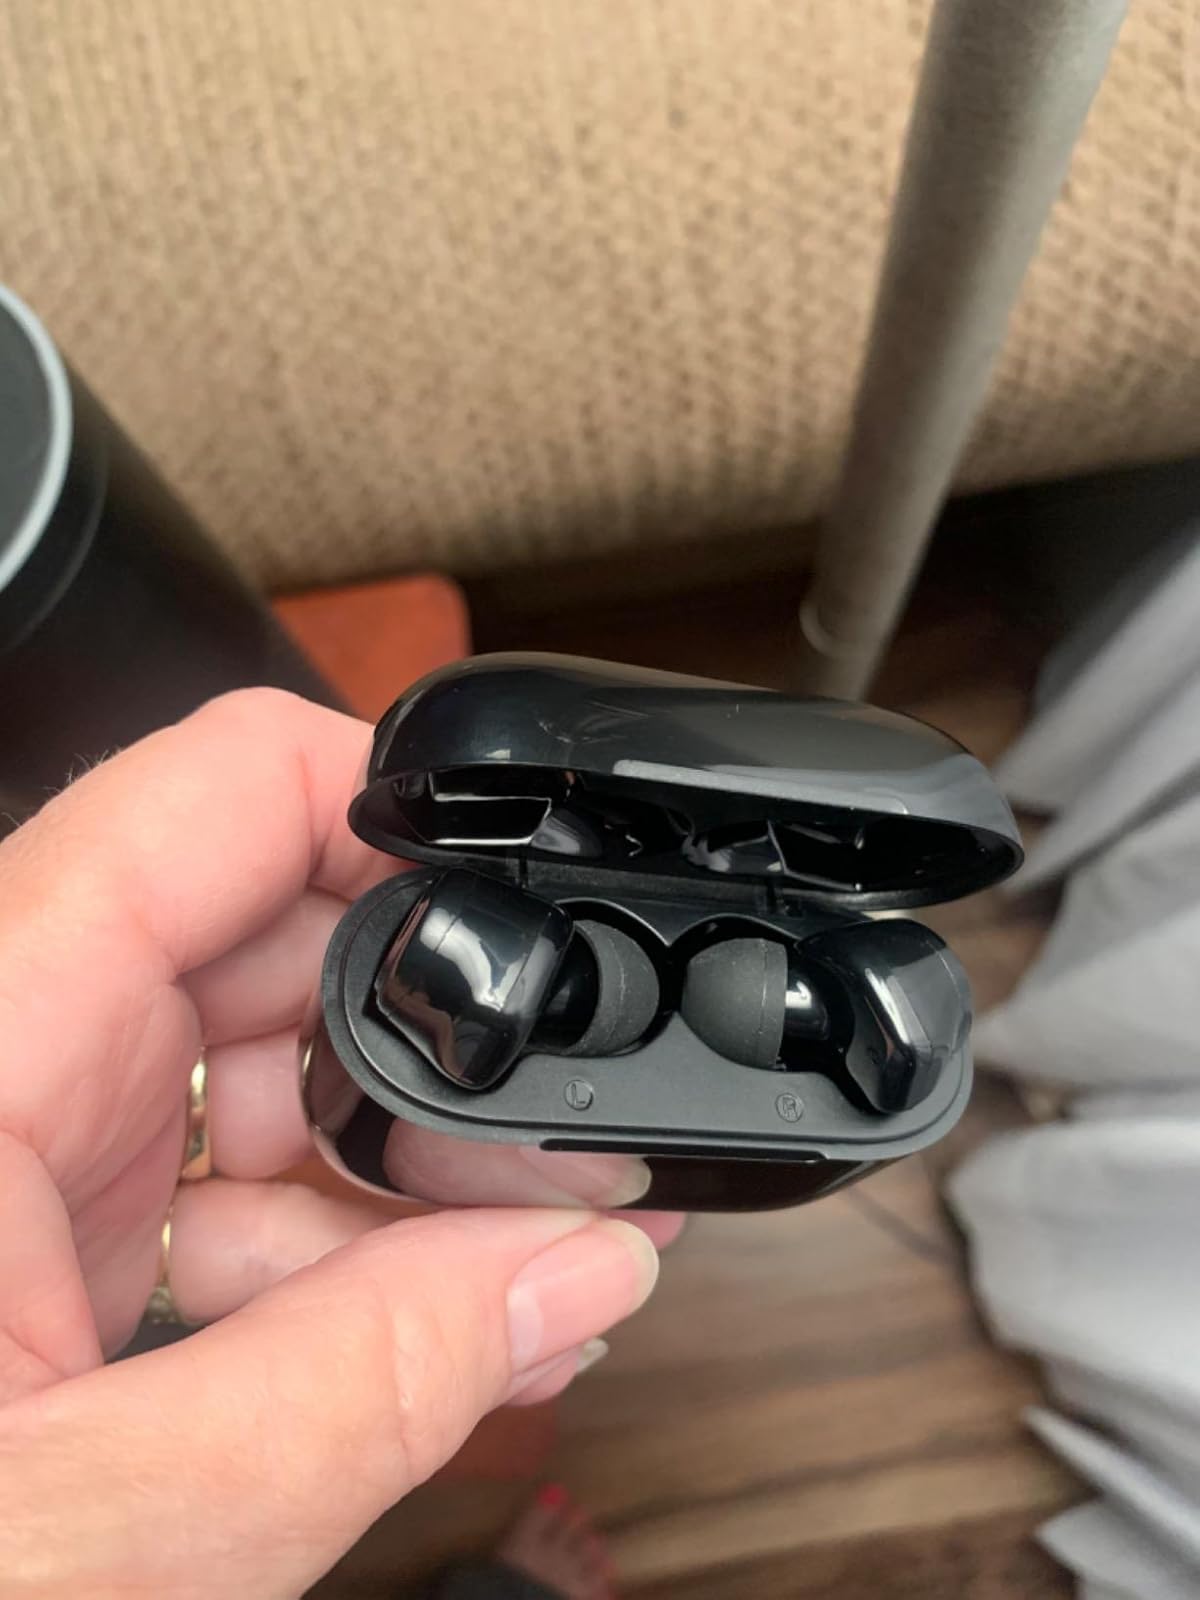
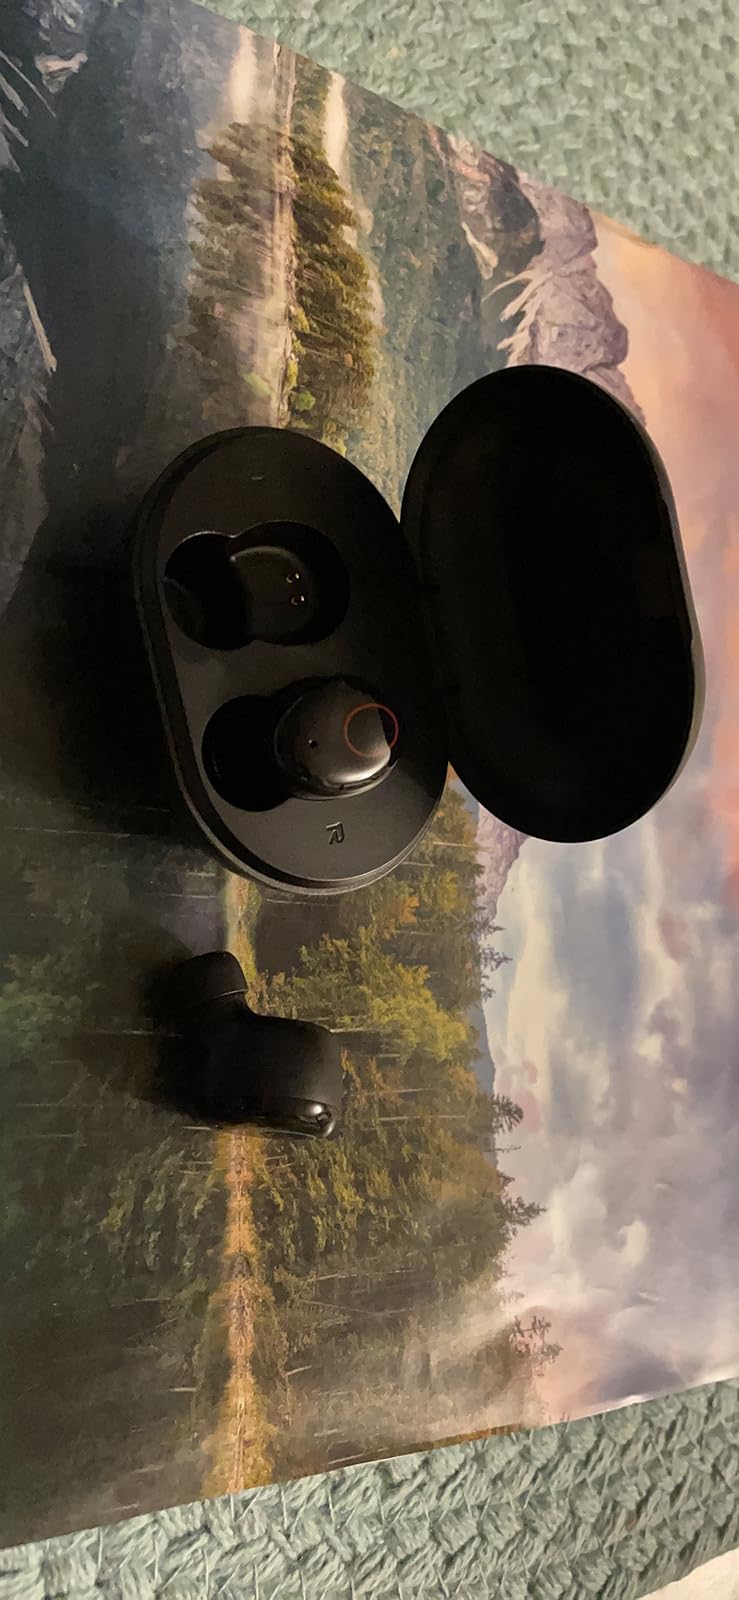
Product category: earbuds
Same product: no